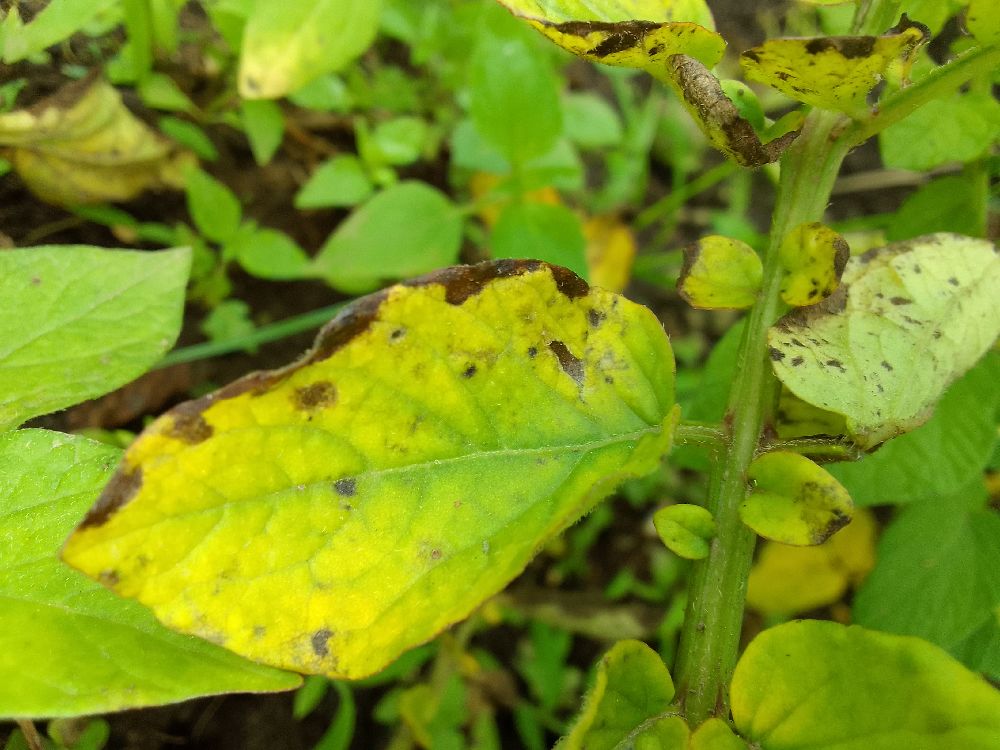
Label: Early blight